Devil: The British Secret Agent

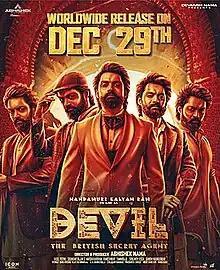
Theatrical release poster

Devil: The British Secret Agent is a 2023 Indian Telugu-language action drama film written by Srikanth Vissa and directed by Abhishek Nama and Naveen Medaram. Produced by Abhishek Nama and Devansh Nama under Abhishek Pictures, it stars Nandamuri Kalyan Ram, Samyuktha, Vasishta N. Simha, Edward Sonnenblick and Elnaaz Norouzi.